October Moon

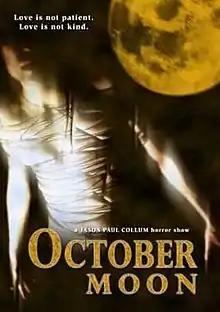
2005 poster

October Moon is a 2005 independent horror film directed by Jason Paul Collum and starring Judith O'Dea, Brinke Stevens, Sean Michael Lambrecht, Jeff Dylan Graham, Tina Ona Paukstelis, Darcey Vanderhoef and Jerod Howard.